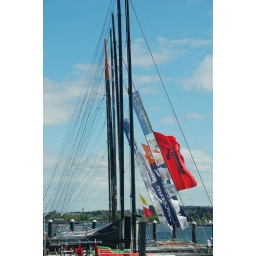
Taken while wandering around the Volvo Ocean Race display at Boston Harbor. 8 boats in a round-the-world ocean race